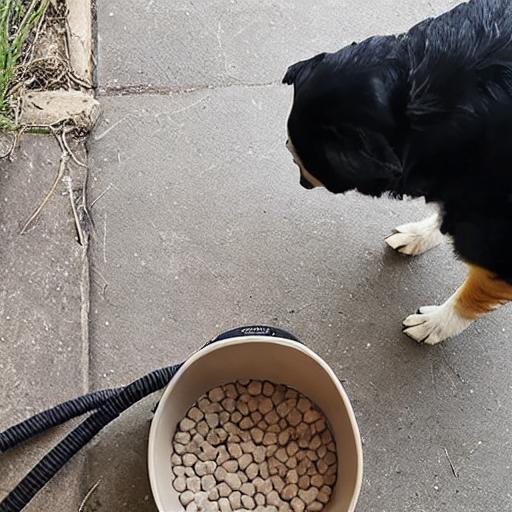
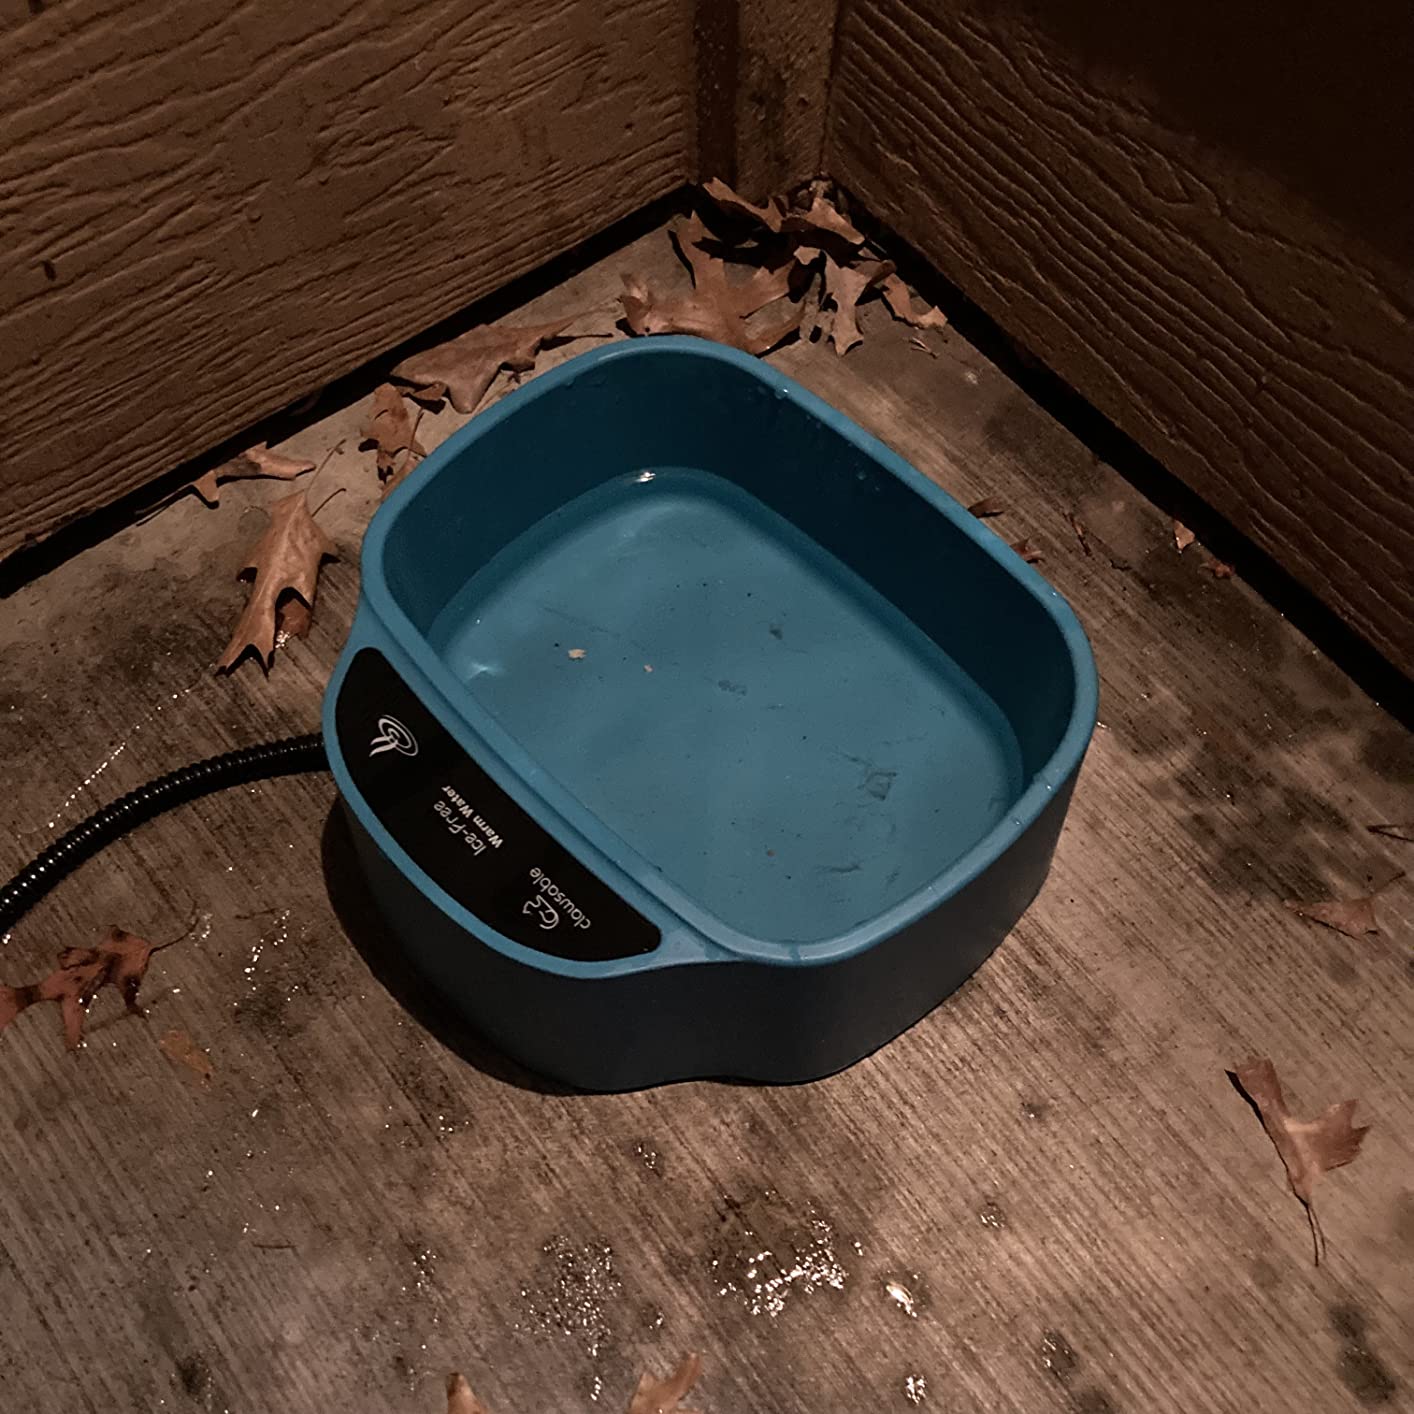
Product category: items_bowl
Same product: no